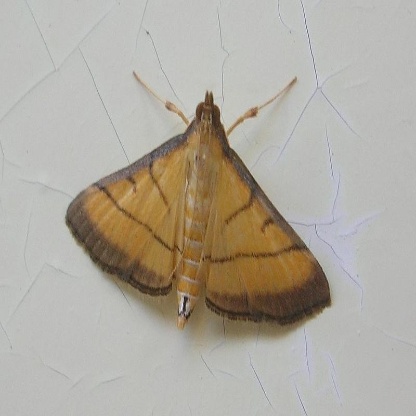
Nhãn: Sâu cuốn lá nhỏ ( Rice leaf folder)